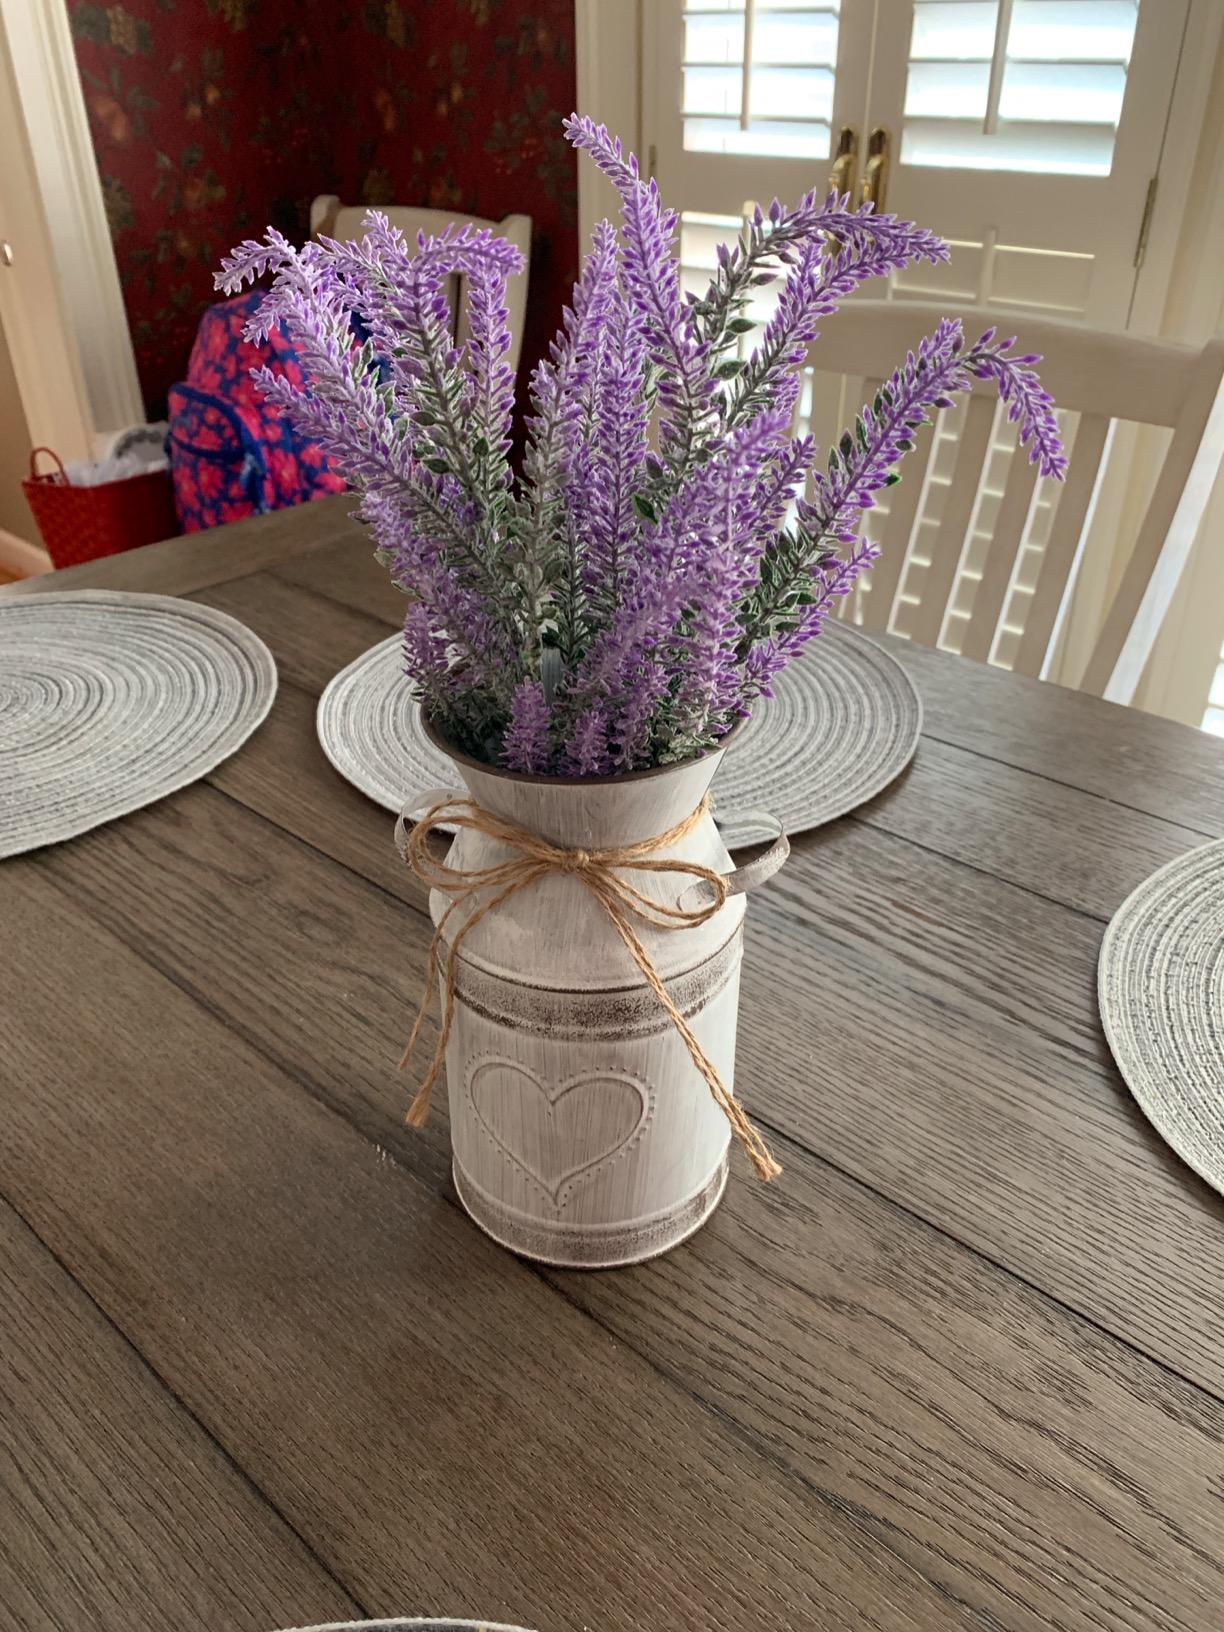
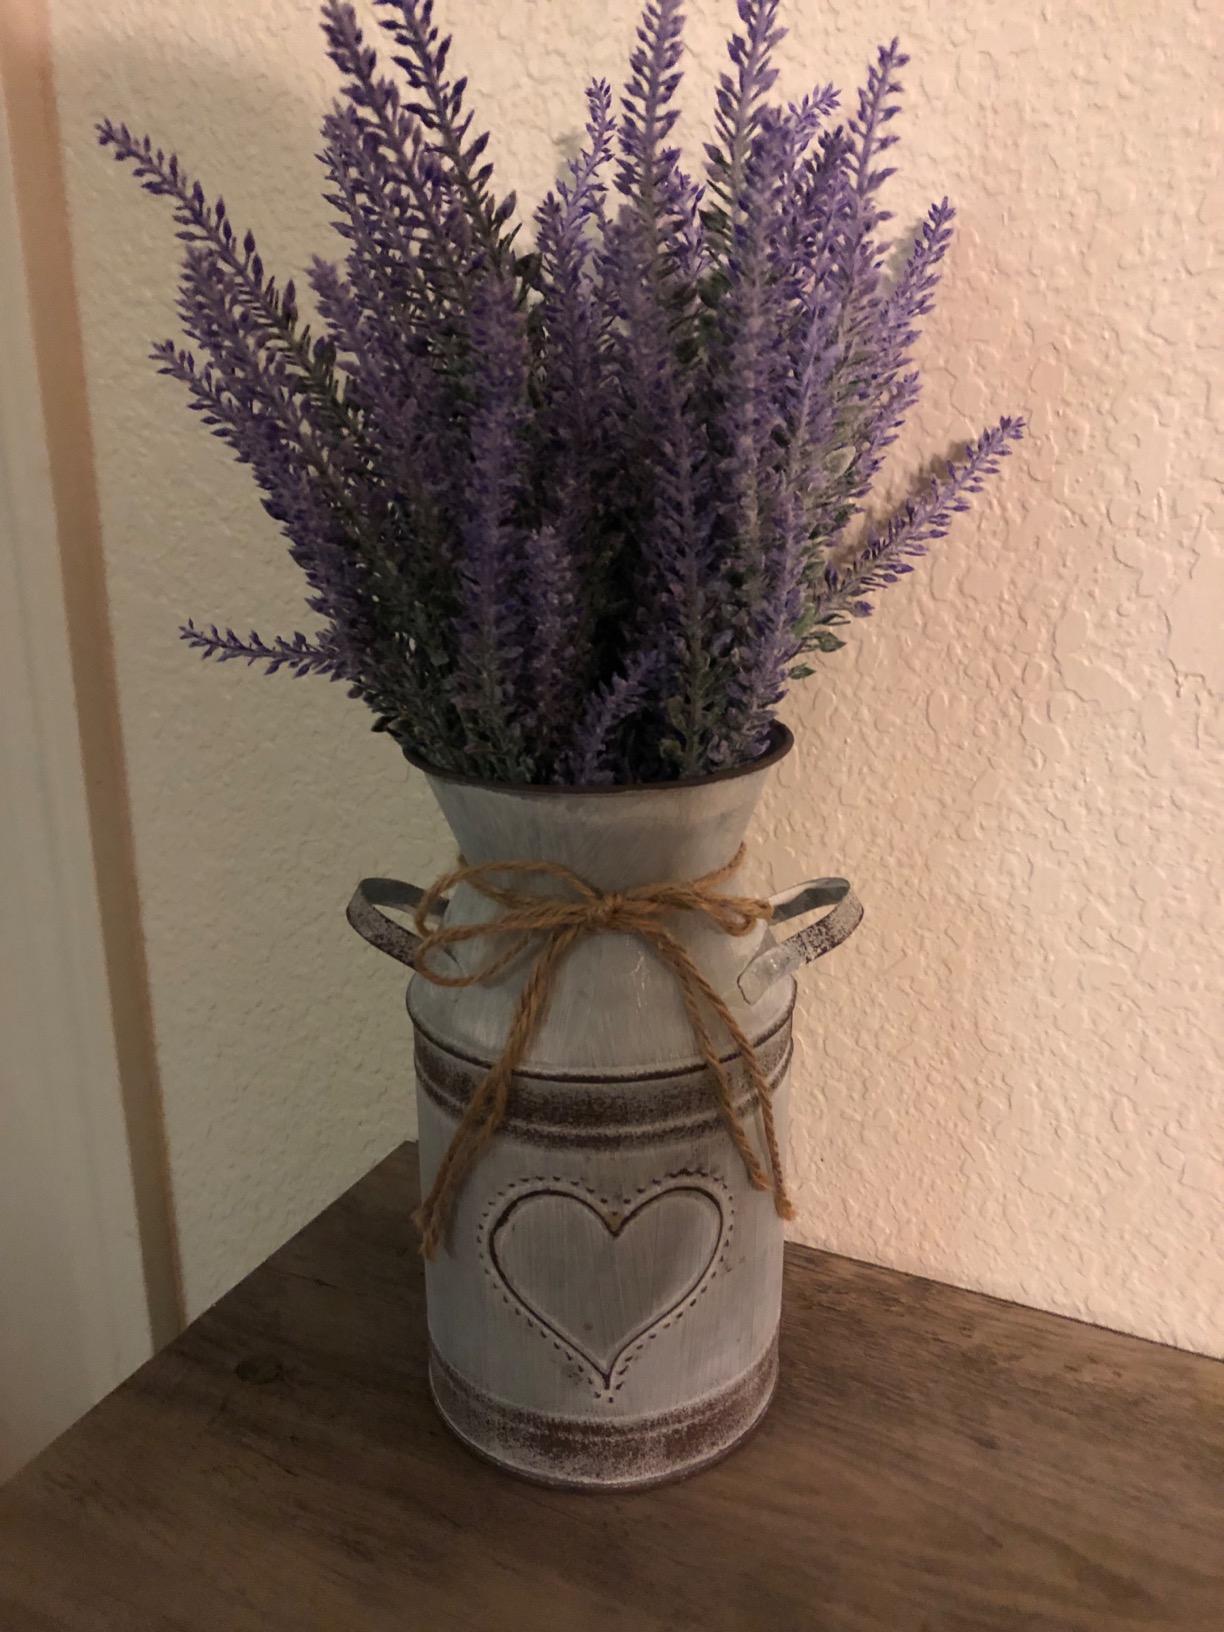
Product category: vase
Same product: yes